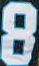
Number: 8